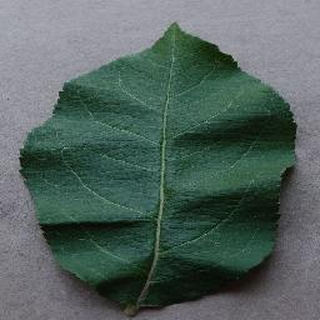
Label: healthy_apple